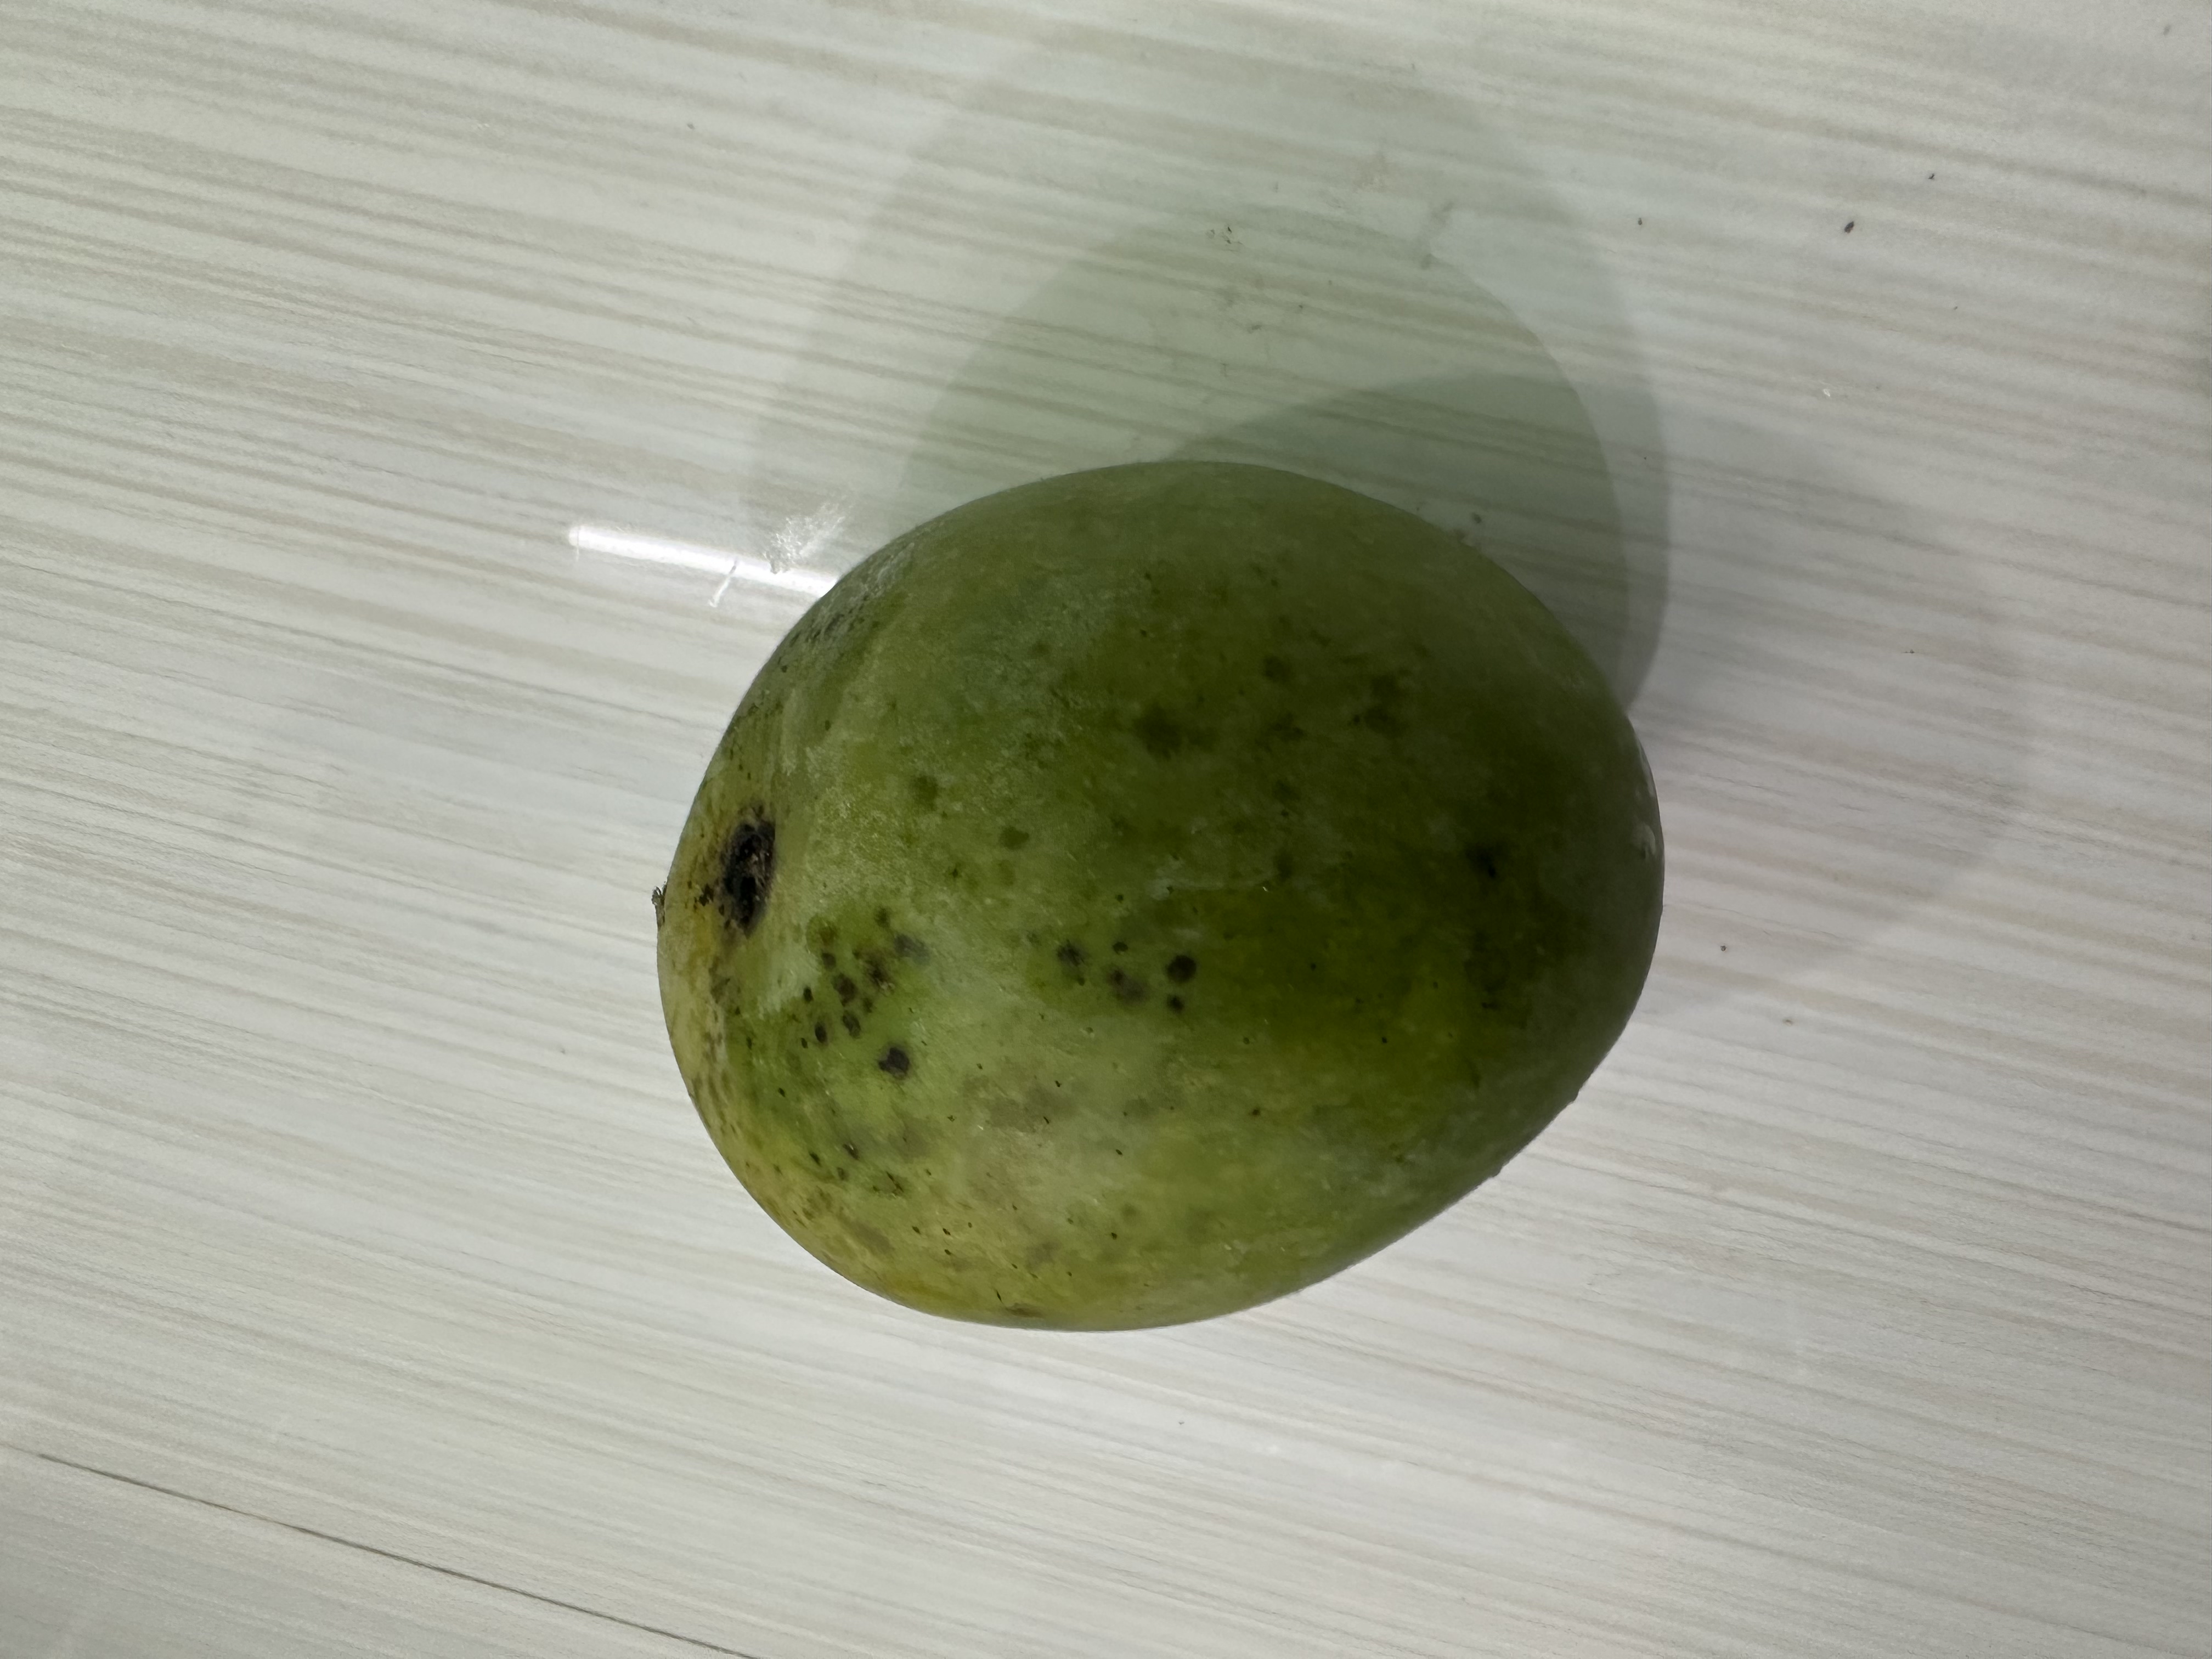
Mango variety: Harivanga